Locomotives of New Zealand

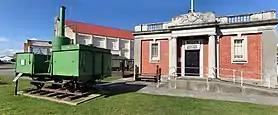
1994 replica of 1872 "Palmerston" locomotive was built on a 1931 La-6 truck and is outside Foxton's Court House Museum, as seen in 2018

The first steam engines built in New Zealand were produced in 1872. Fraser and Tinne built an 0-4-0 in Auckland in 1872, but it was based on a Hornsby traction engine. Similarly, a steam crane was converted during construction of the Port Chalmers railway, though it could only haul about 10 tons. The first locomotive entirely built in the country was a engine for the Foxton Tramway contractor, Ashworth Crawshaw, by R. S. Sparrow & Co in Dunedin, also in 1872. It was named "Palmerston". Horses had replaced "Palmerston" by 1874, but, in 1875, after iron had replaced wooden rails, the same branch had an A class steam locomotive built in Wellington by E.W. Mills' Lion Foundry.